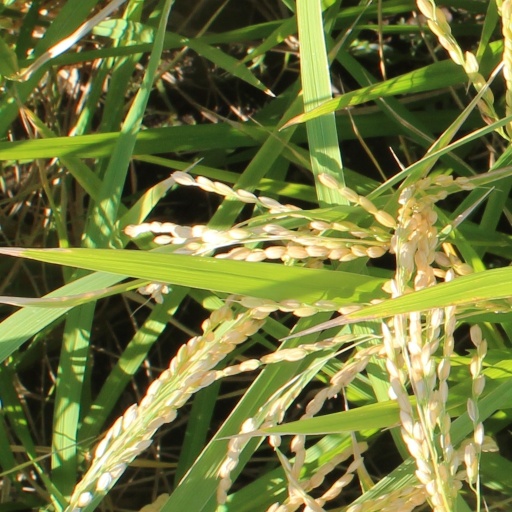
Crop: rice